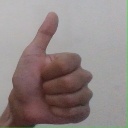
अक्षर: थ